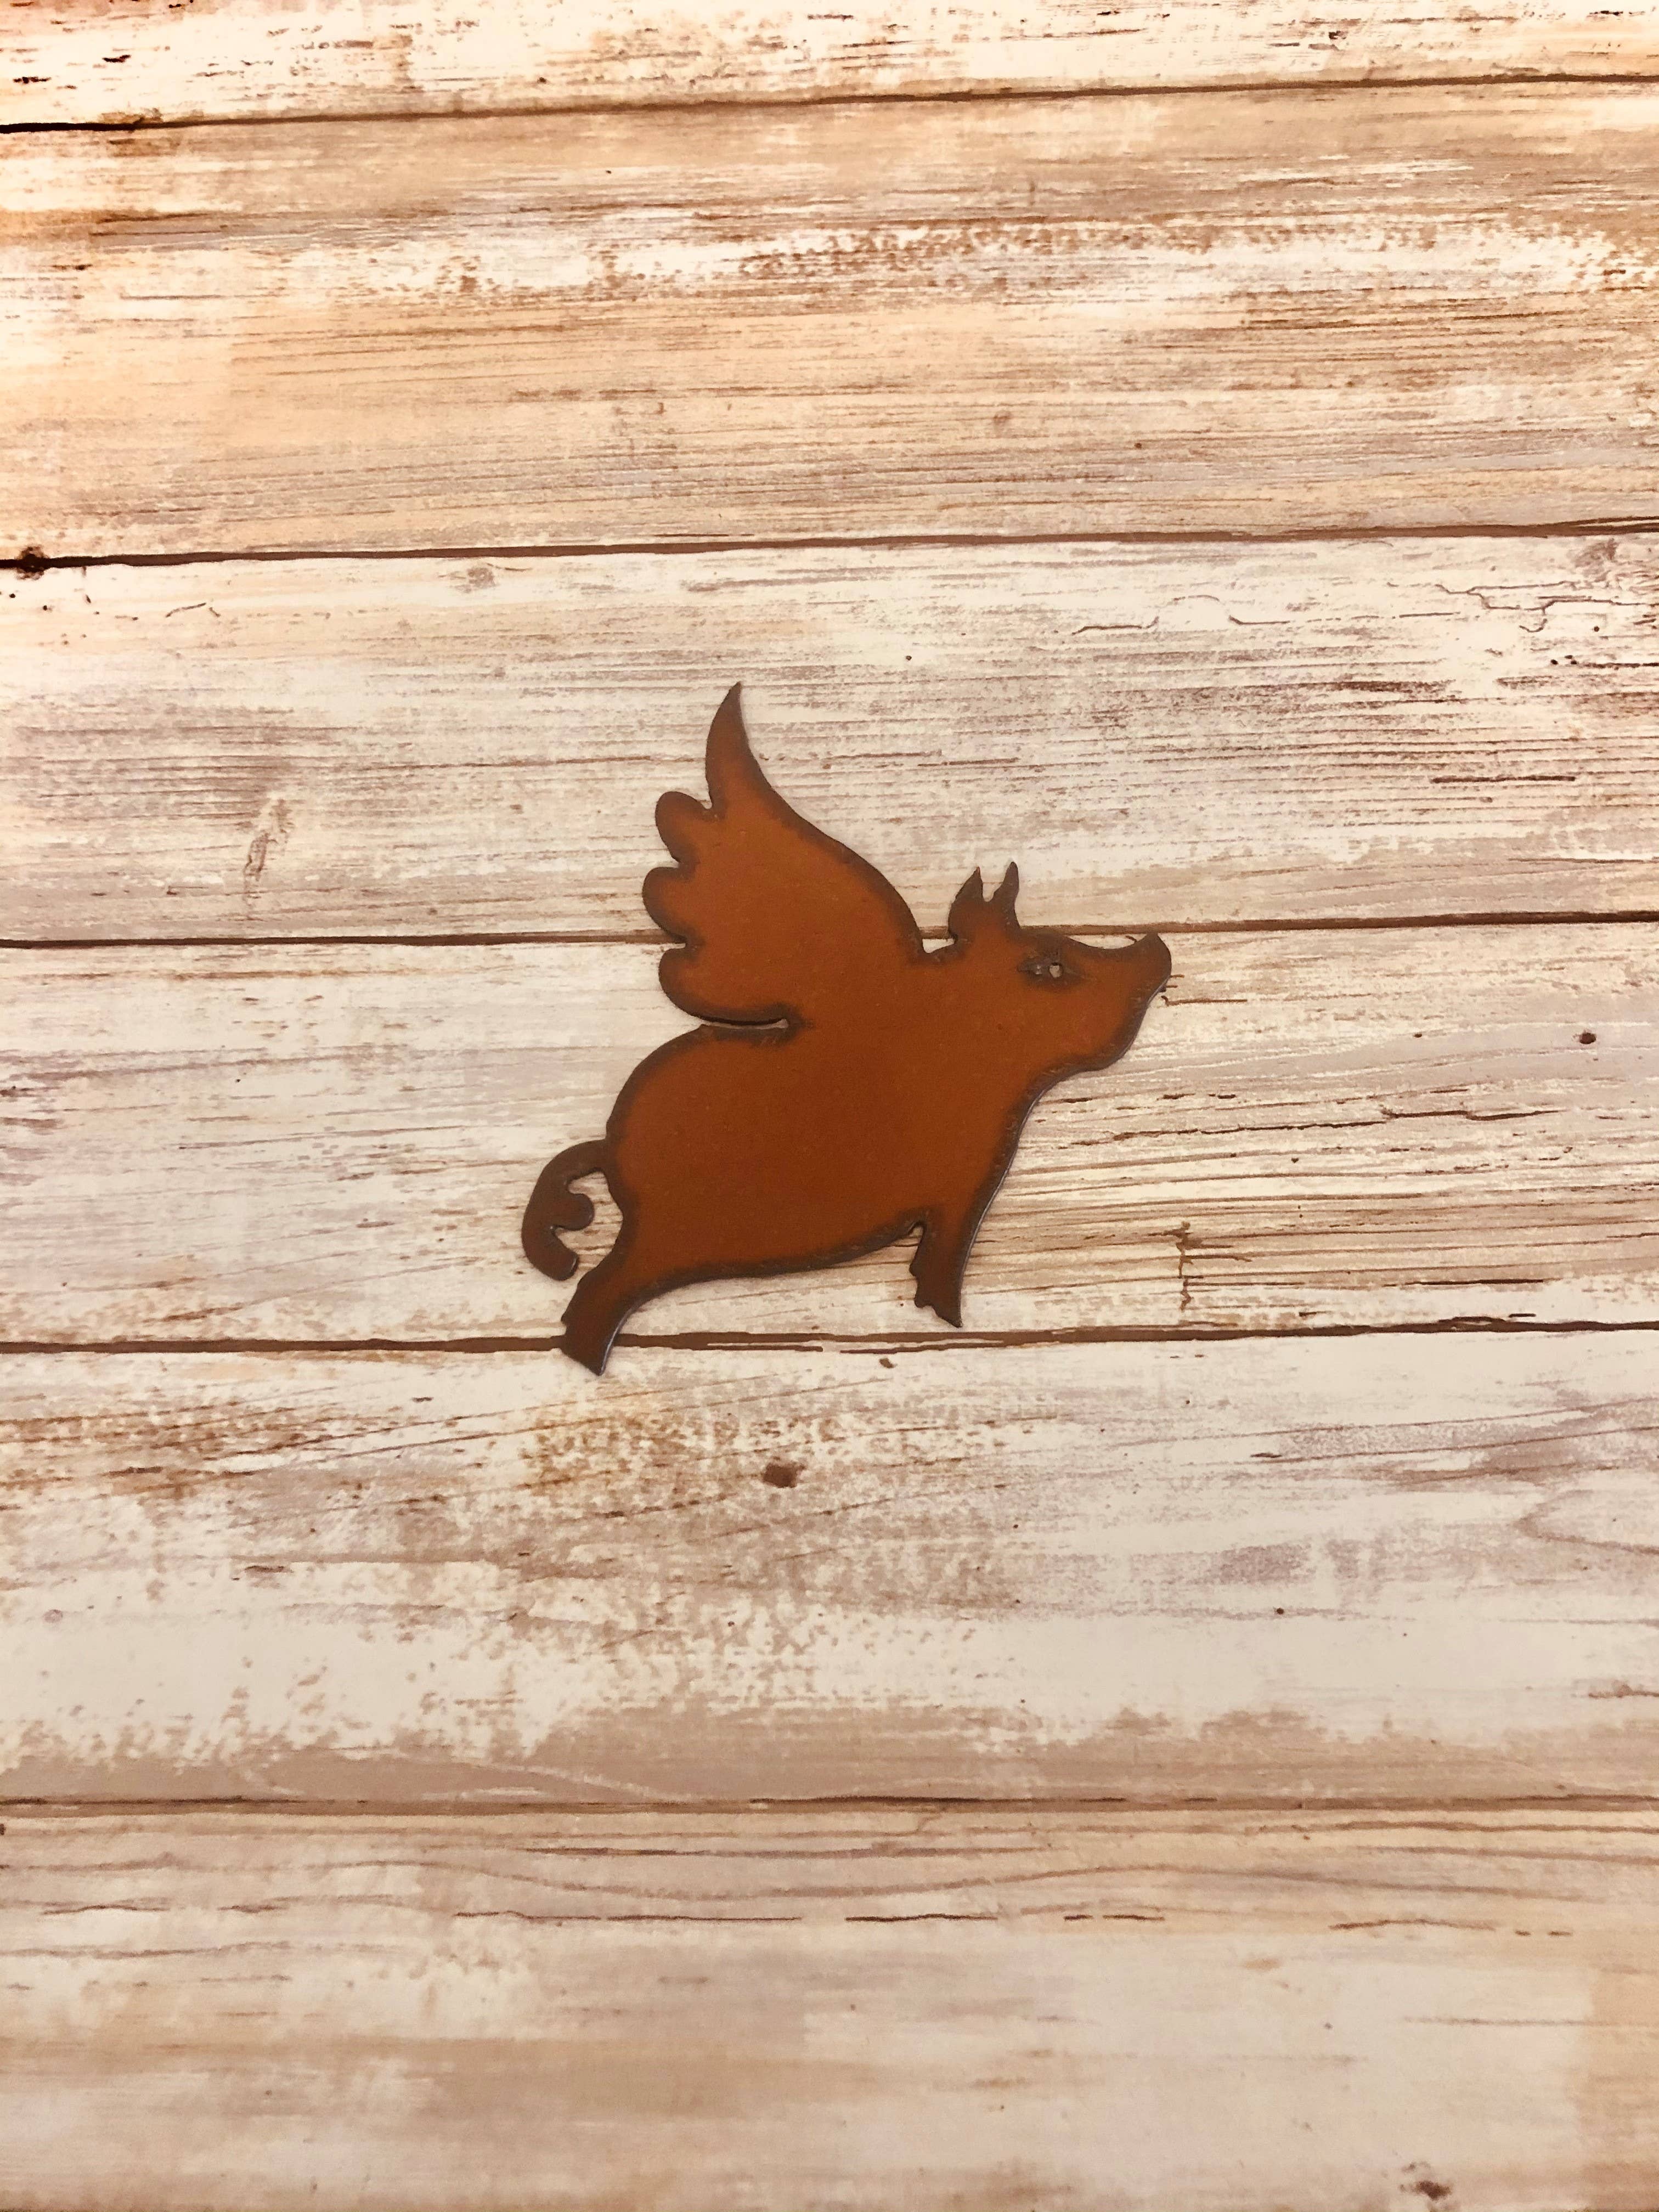
Flying Pig Farm Magnet
Flying Pig Magnet 4.5 W x 4.5 H This Magnet is made with 18 Gauge Steel, Do to the Natural Rusting Process color may vary Slightly. Made In Prescott Arizona
Brand: Rusty Cowgirls
Category: Home & Garden > Decor > Window Magnets